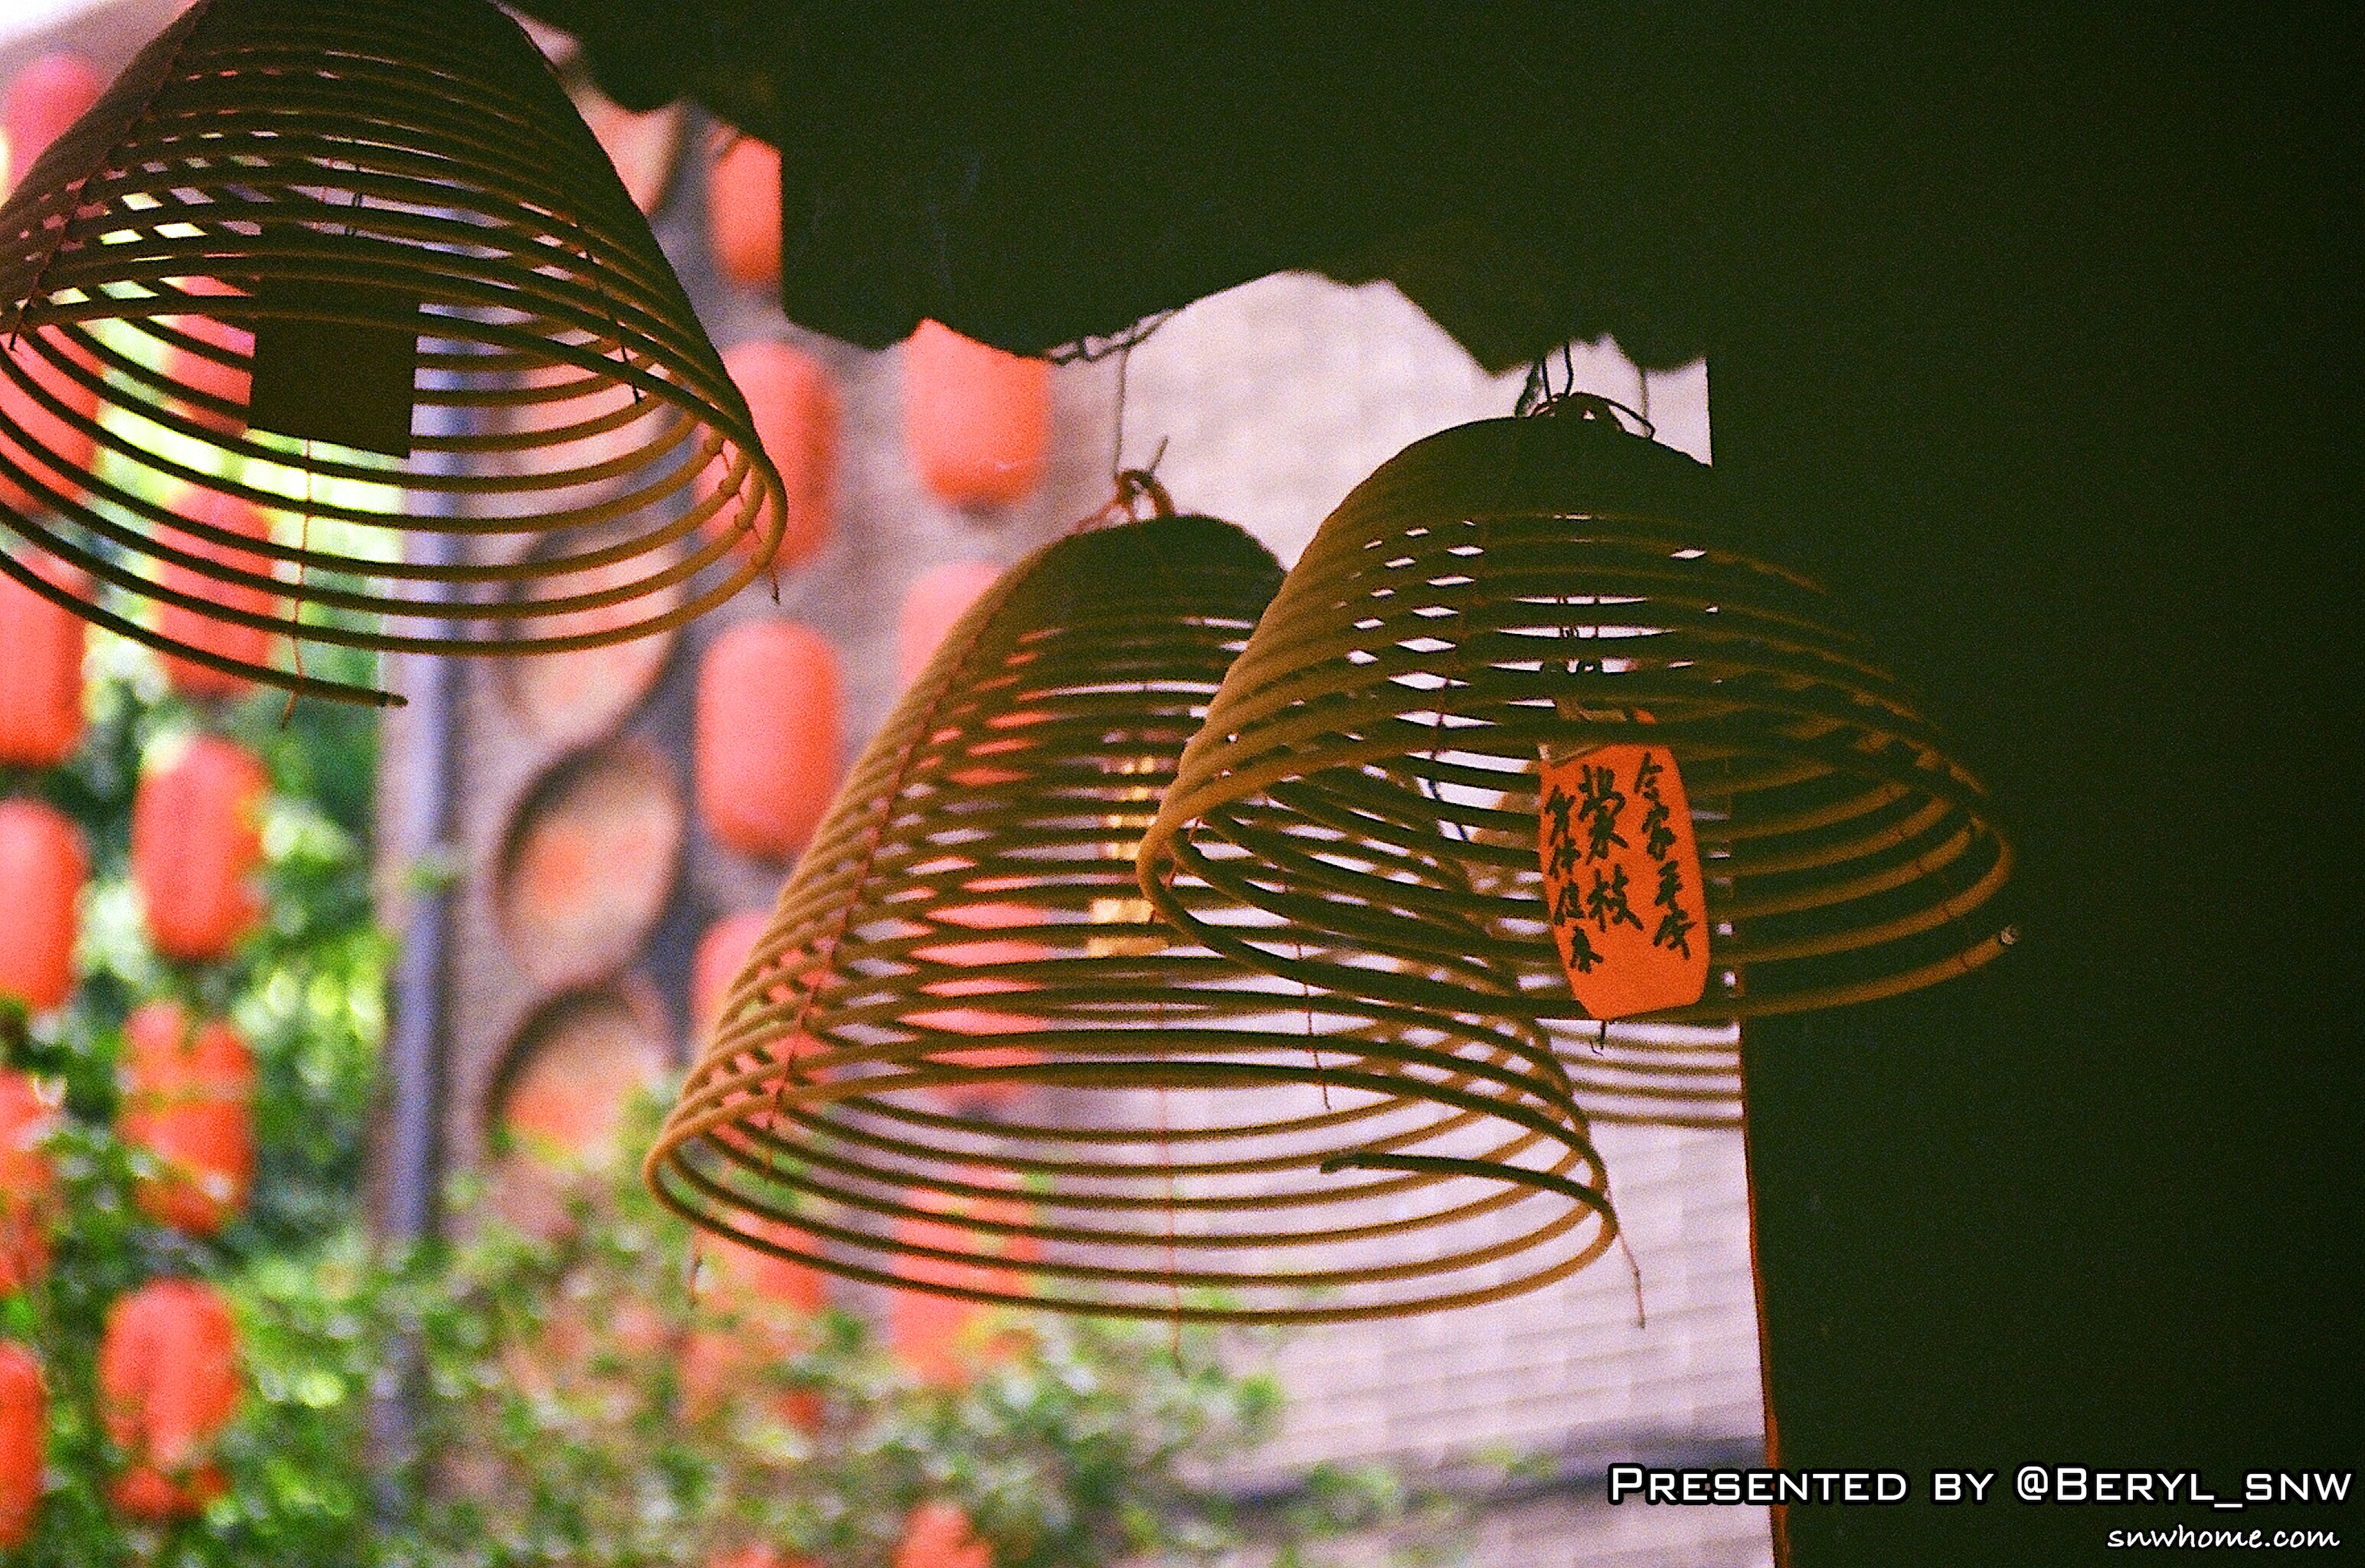
leaf, flower, petal, town, old, bike, river, film, red, color, nikon, canton, kodak, china, guangzhou, f3, negatives, tample, macro photography